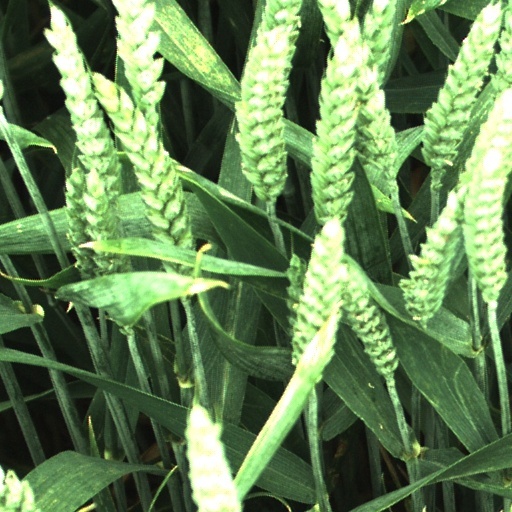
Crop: wheat